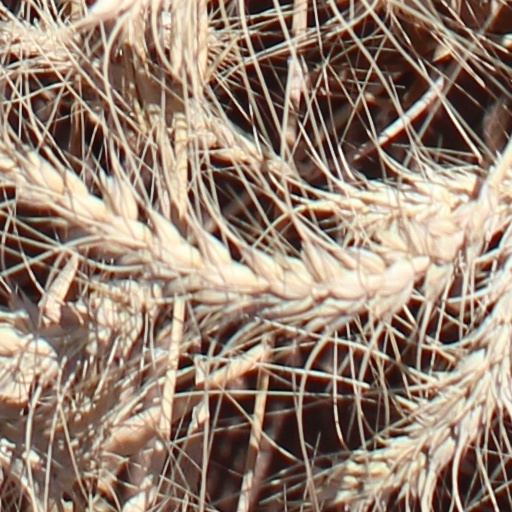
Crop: wheat